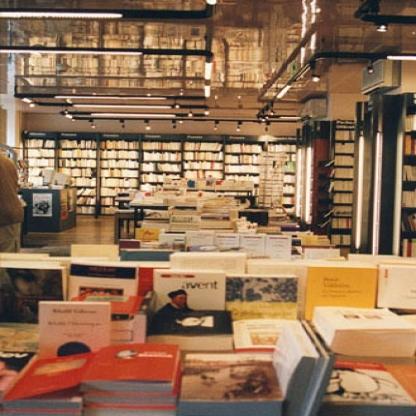
Scene: Indoor